Hum Dono (1961 film)

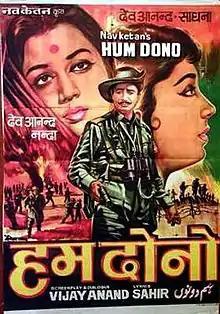
Film Poster

Hum Dono (transl. "Both of Us") is a 1961 Indian Hindi-language romantic drama film produced by Dev Anand and Navketan films. Amarjeet (credited as Amar Jeet) is credited as the film's director, but producer and star Dev Anand claimed that it was his brother Vijay Anand who directed the film, based on his own script. It stars Anand in a double role, and also has Nanda, Sadhana and Leela Chitnis. The film is known for its music by Jaidev and lyrics by Sahir Ludhianvi and became a box office hit.